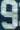
Number: 9